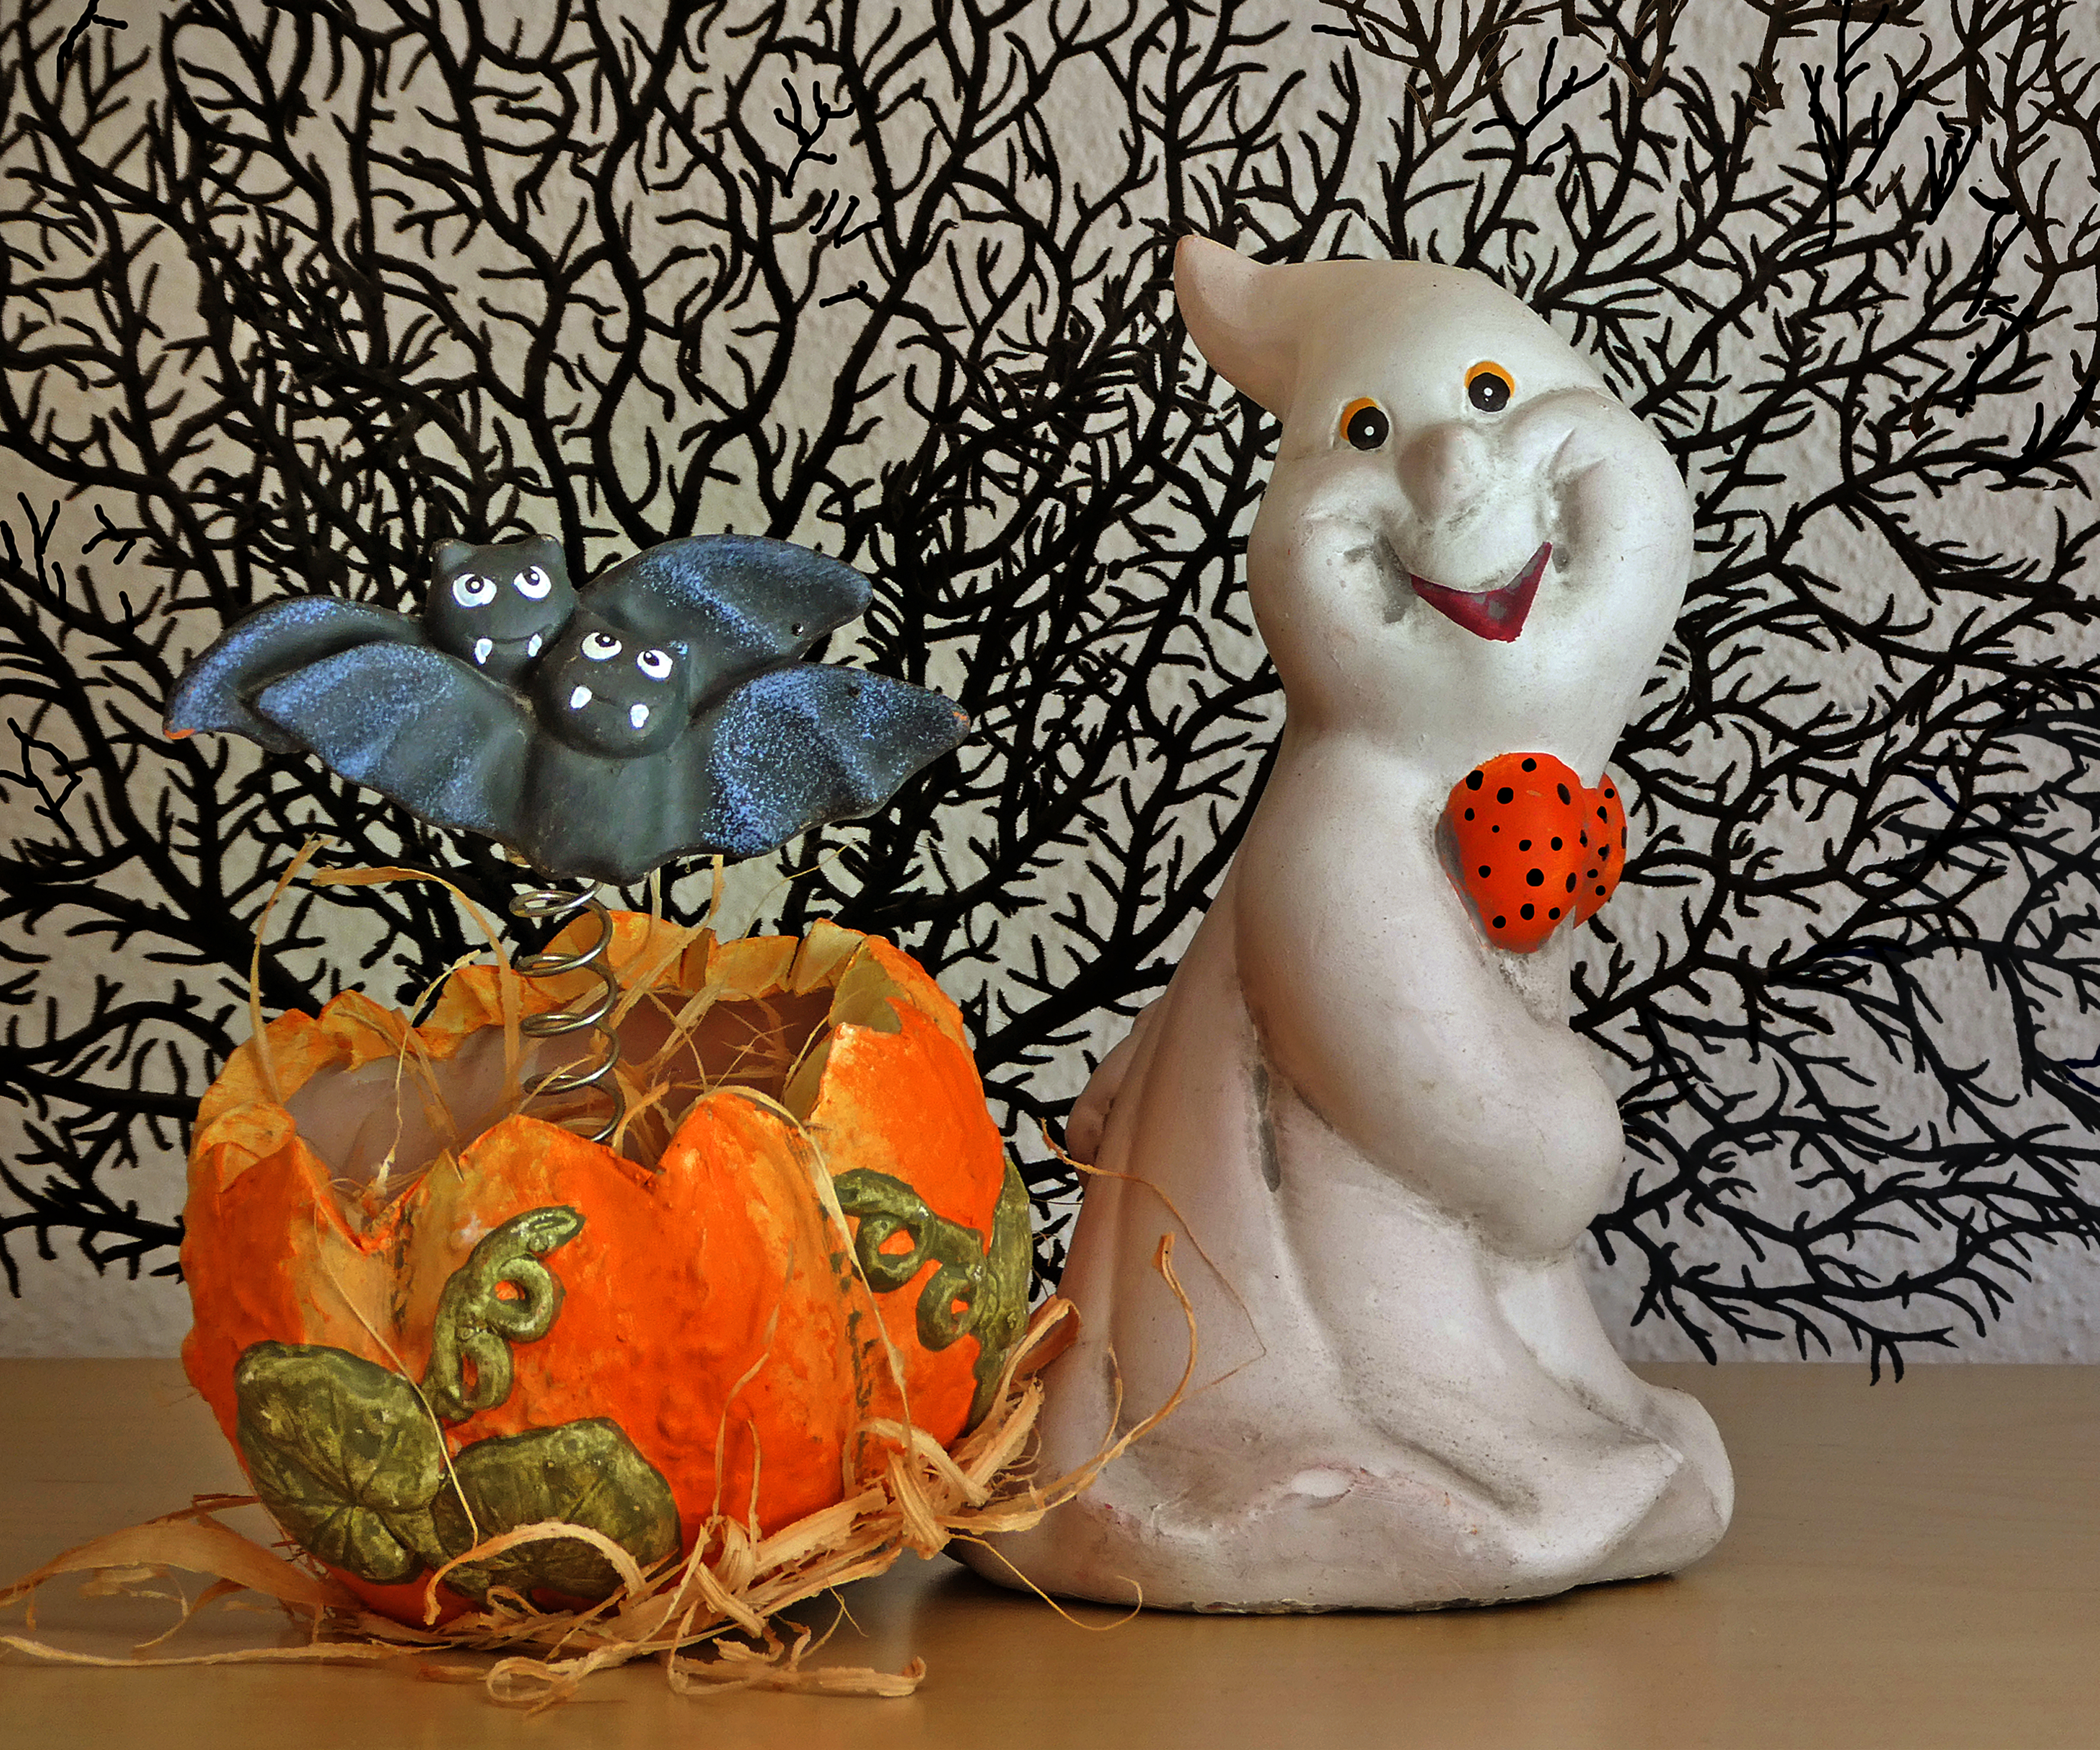
halloween, bats, pumpkin, orange, yello, black, autumn, ghost, vertebrate, mammal, bird, creative arts, art, porcelain, supernatural creature, toy, ornament, sculpture, angel, serveware, tail, illustration, ceramic, plant, fictional character, visual arts, still life photography, wing, still life, figurine, stuffed toy, animal figure, cut flowers, floral design